Edinburgh Grand Opera

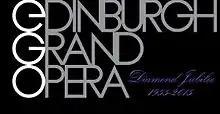
Edinburgh Grand Opera Diamond Jubilee Logo 2015

Edinburgh Grand Opera was Scotland's oldest existing grand opera company, founded in 1955 by Richard Telfer. This society was run by its non-professional chorus with advice and support from the professional Artistic and Musical Directors and Designers it engaged. It was originally known as the Edinburgh Grand Opera Group, and it has also been referred to as Edinburgh Grand Opera Company. Its soloists were a mixture of amateur, semi-professional and professional singers from Scotland and abroad, many of whom were students or graduates from the Royal Conservatoire of Scotland (previously the Royal Scottish Academy of Music and Dance). It was the first amateur company to perform at the Edinburgh Festival Theatre.